Kyiv Municipal Academy of Variety and Circus Arts

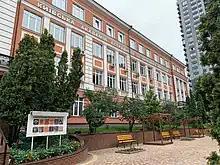

The Kyiv Municipal Academy of Variety and Circus Arts is a Ukrainian institution of higher education, training stage and circus performers.